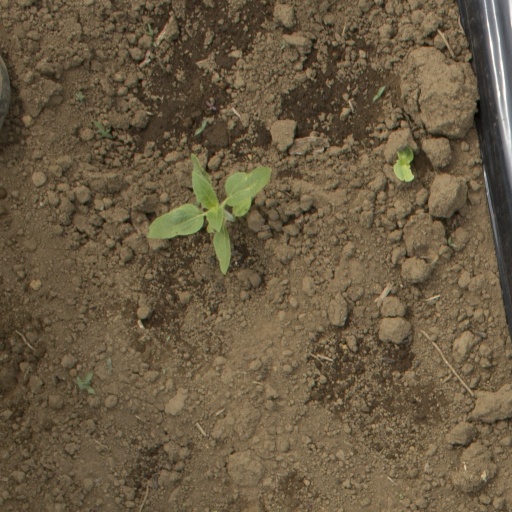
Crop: Jerusalem artichoke